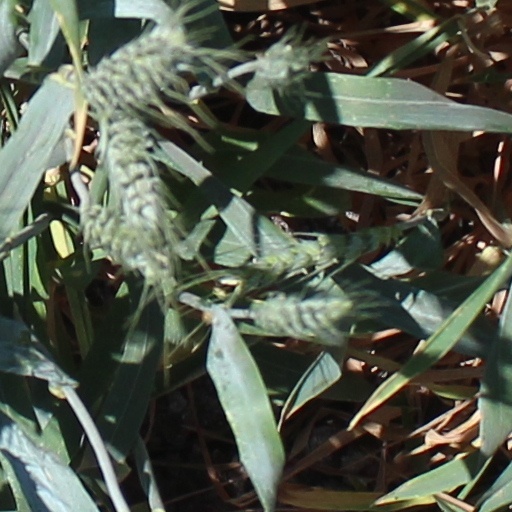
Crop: wheat